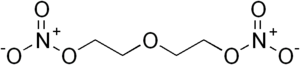
Le dinitrate de diéthylène glycol est un ester d'alcool nitrique produit par l'action de l'acide nitrique concentré, mélangé avec un excès d'acide sulfurique concentré comme agent déshydratant, sur le diéthylène glycol.